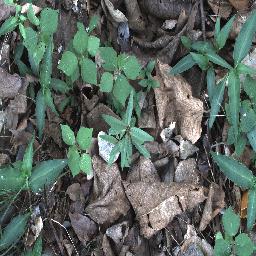
Label: rubber_vine